Sifnos

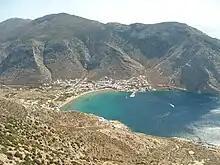
Bay of Kamares

Sifnos lies in the Cyclades between Serifos and Milos, west of Delos and Paros, about (80 nautical miles) from Piraeus (Athens' port). The municipality has an area of and is long and wide. It has a shoreline of , with a permanent population of 2,625. The island is served by the ferries which run on the Piraeus – Kythnos – Serifos – Sifnos – Milos – Kimolos line and via Naxos. There are also infrequent sailings to other islands in the Cyclades.